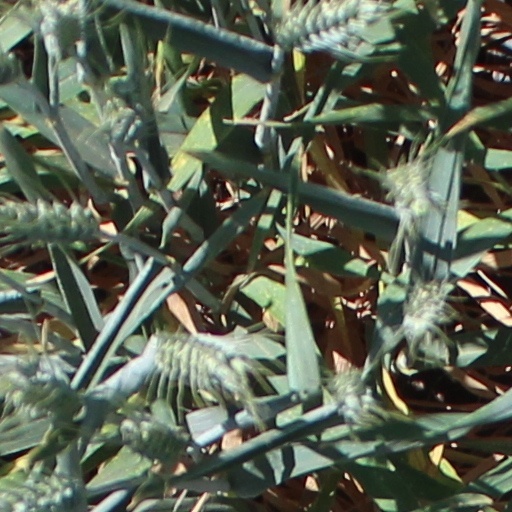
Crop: wheat